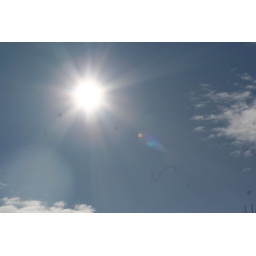
The sun shone brightly in the sky above as we worked to clear the driveway and walkway.